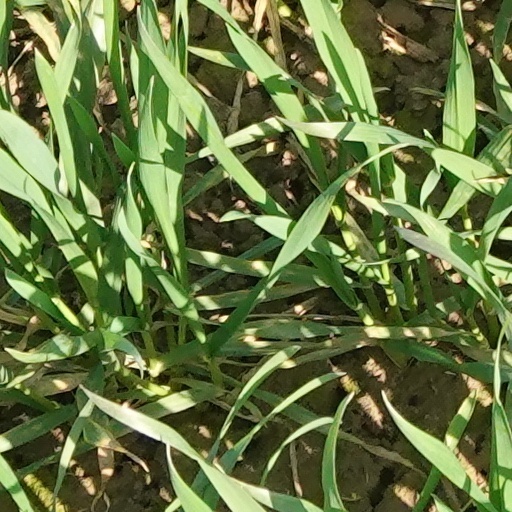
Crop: wheat